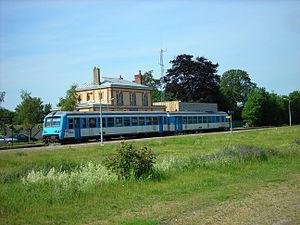
Gare du Merlerault (Orne, France), vue de coté quaie, train TER Basse Normandie.
La gare du Merlerault est une halte ferroviaire française de la ligne de Saint-Cyr à Surdon, située sur le territoire de la commune du Merlerault, dans le département de l'Orne, en région Normandie.